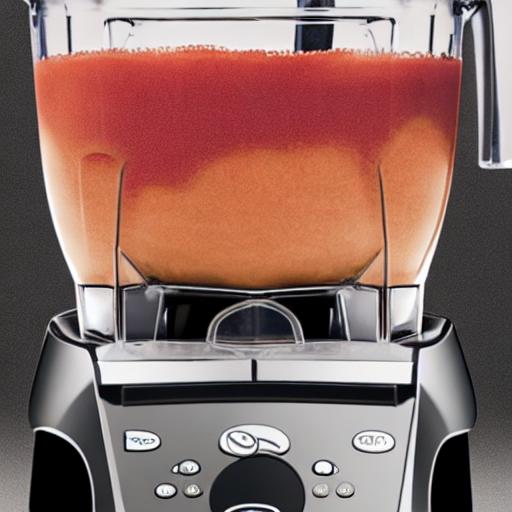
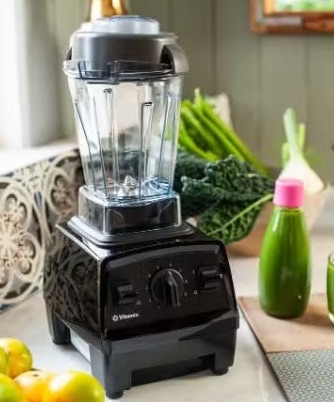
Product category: items_blender
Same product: no